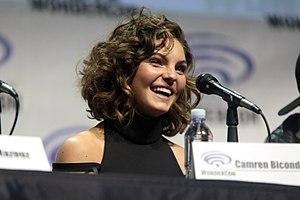
Camren Renee Bicondova, née le 22 mai 1999 à San Diego, Californie, est une danseuse et actrice américaine.